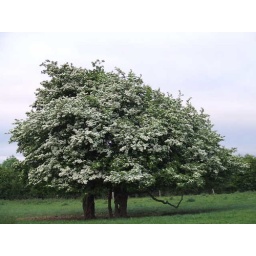
Double hawthorn in a farm field provides shelter for animals